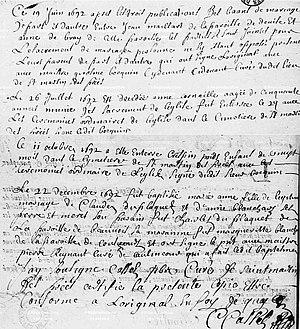
Registre d'Etat-civil de 1692
Saint-Martin-des-Prés est un village abandonné situé sur la commune de Trefcon dans le département français de l' Aisne.